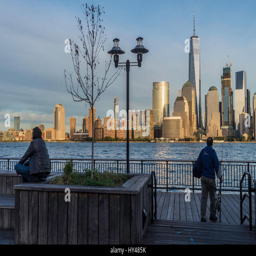
= people with a view